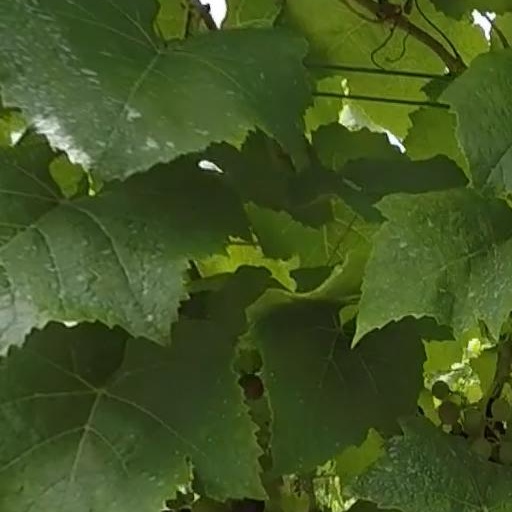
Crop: grape